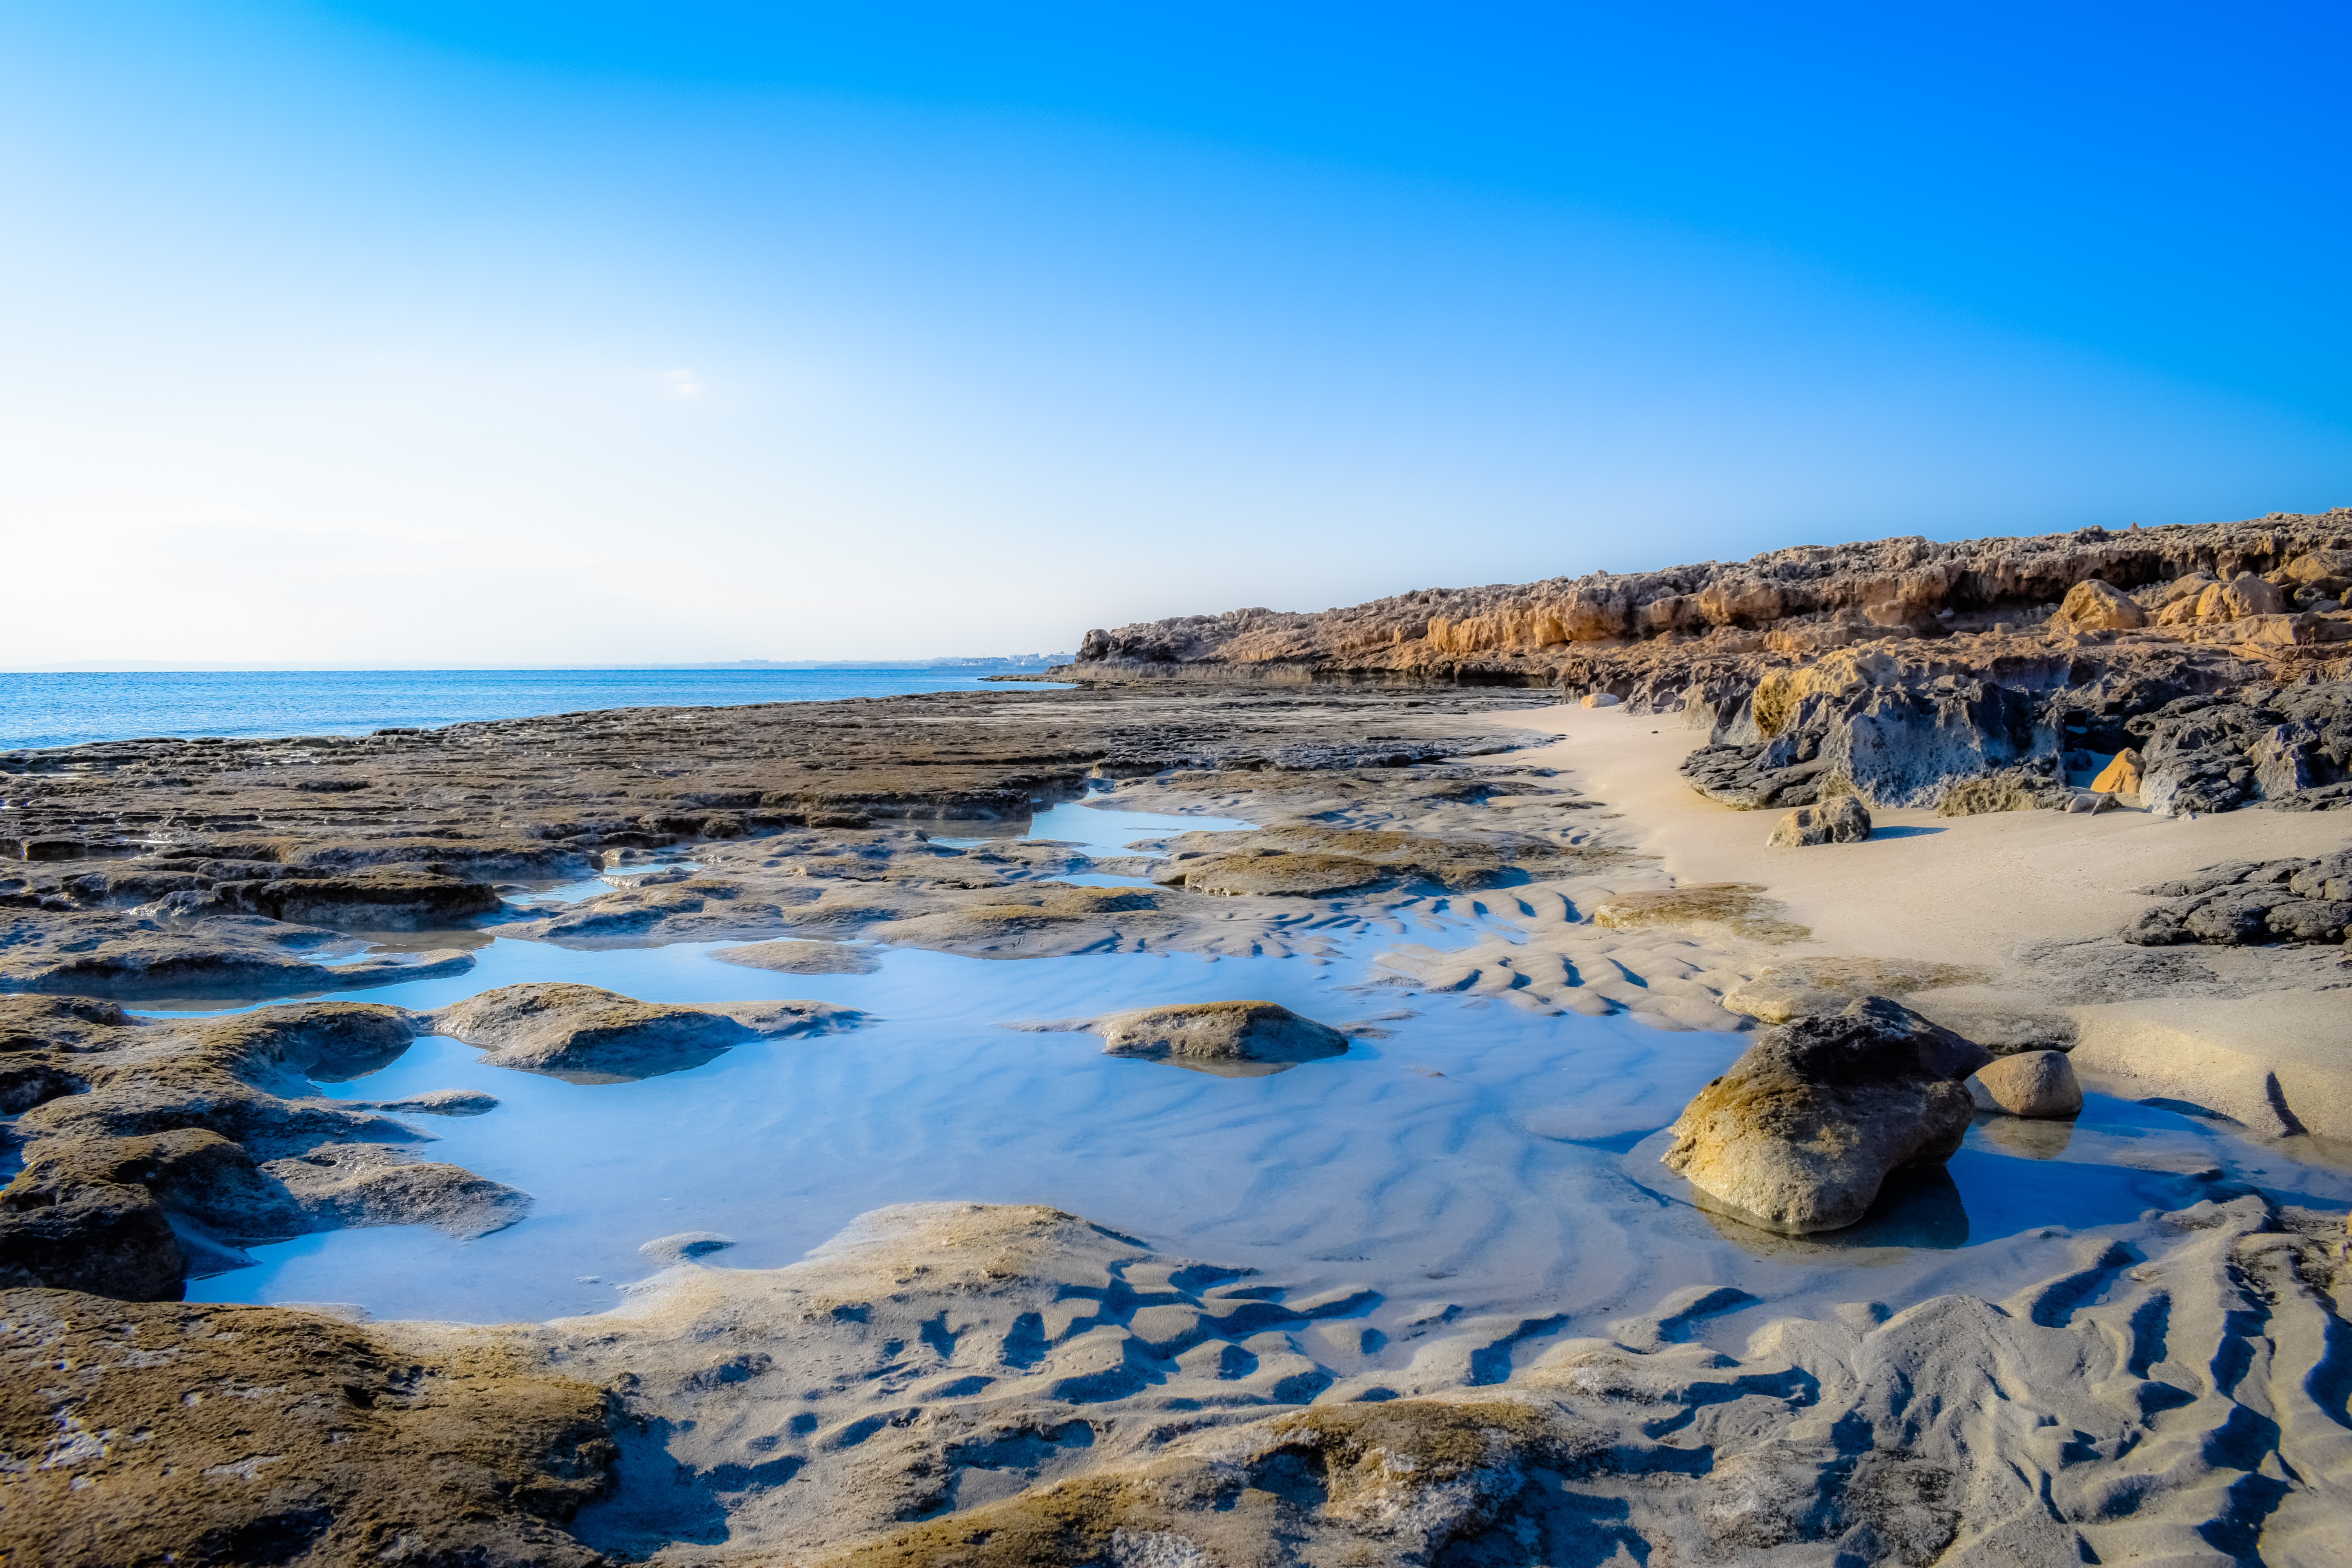
beach, landscape, sea, coast, water, nature, sand, rock, ocean, horizon, cloud, shore, wave, coastal, coastline, cove, reflection, scenery, lagoon, bay, terrain, material, body of water, habitat, cyprus, cape, natural environment, wind wave